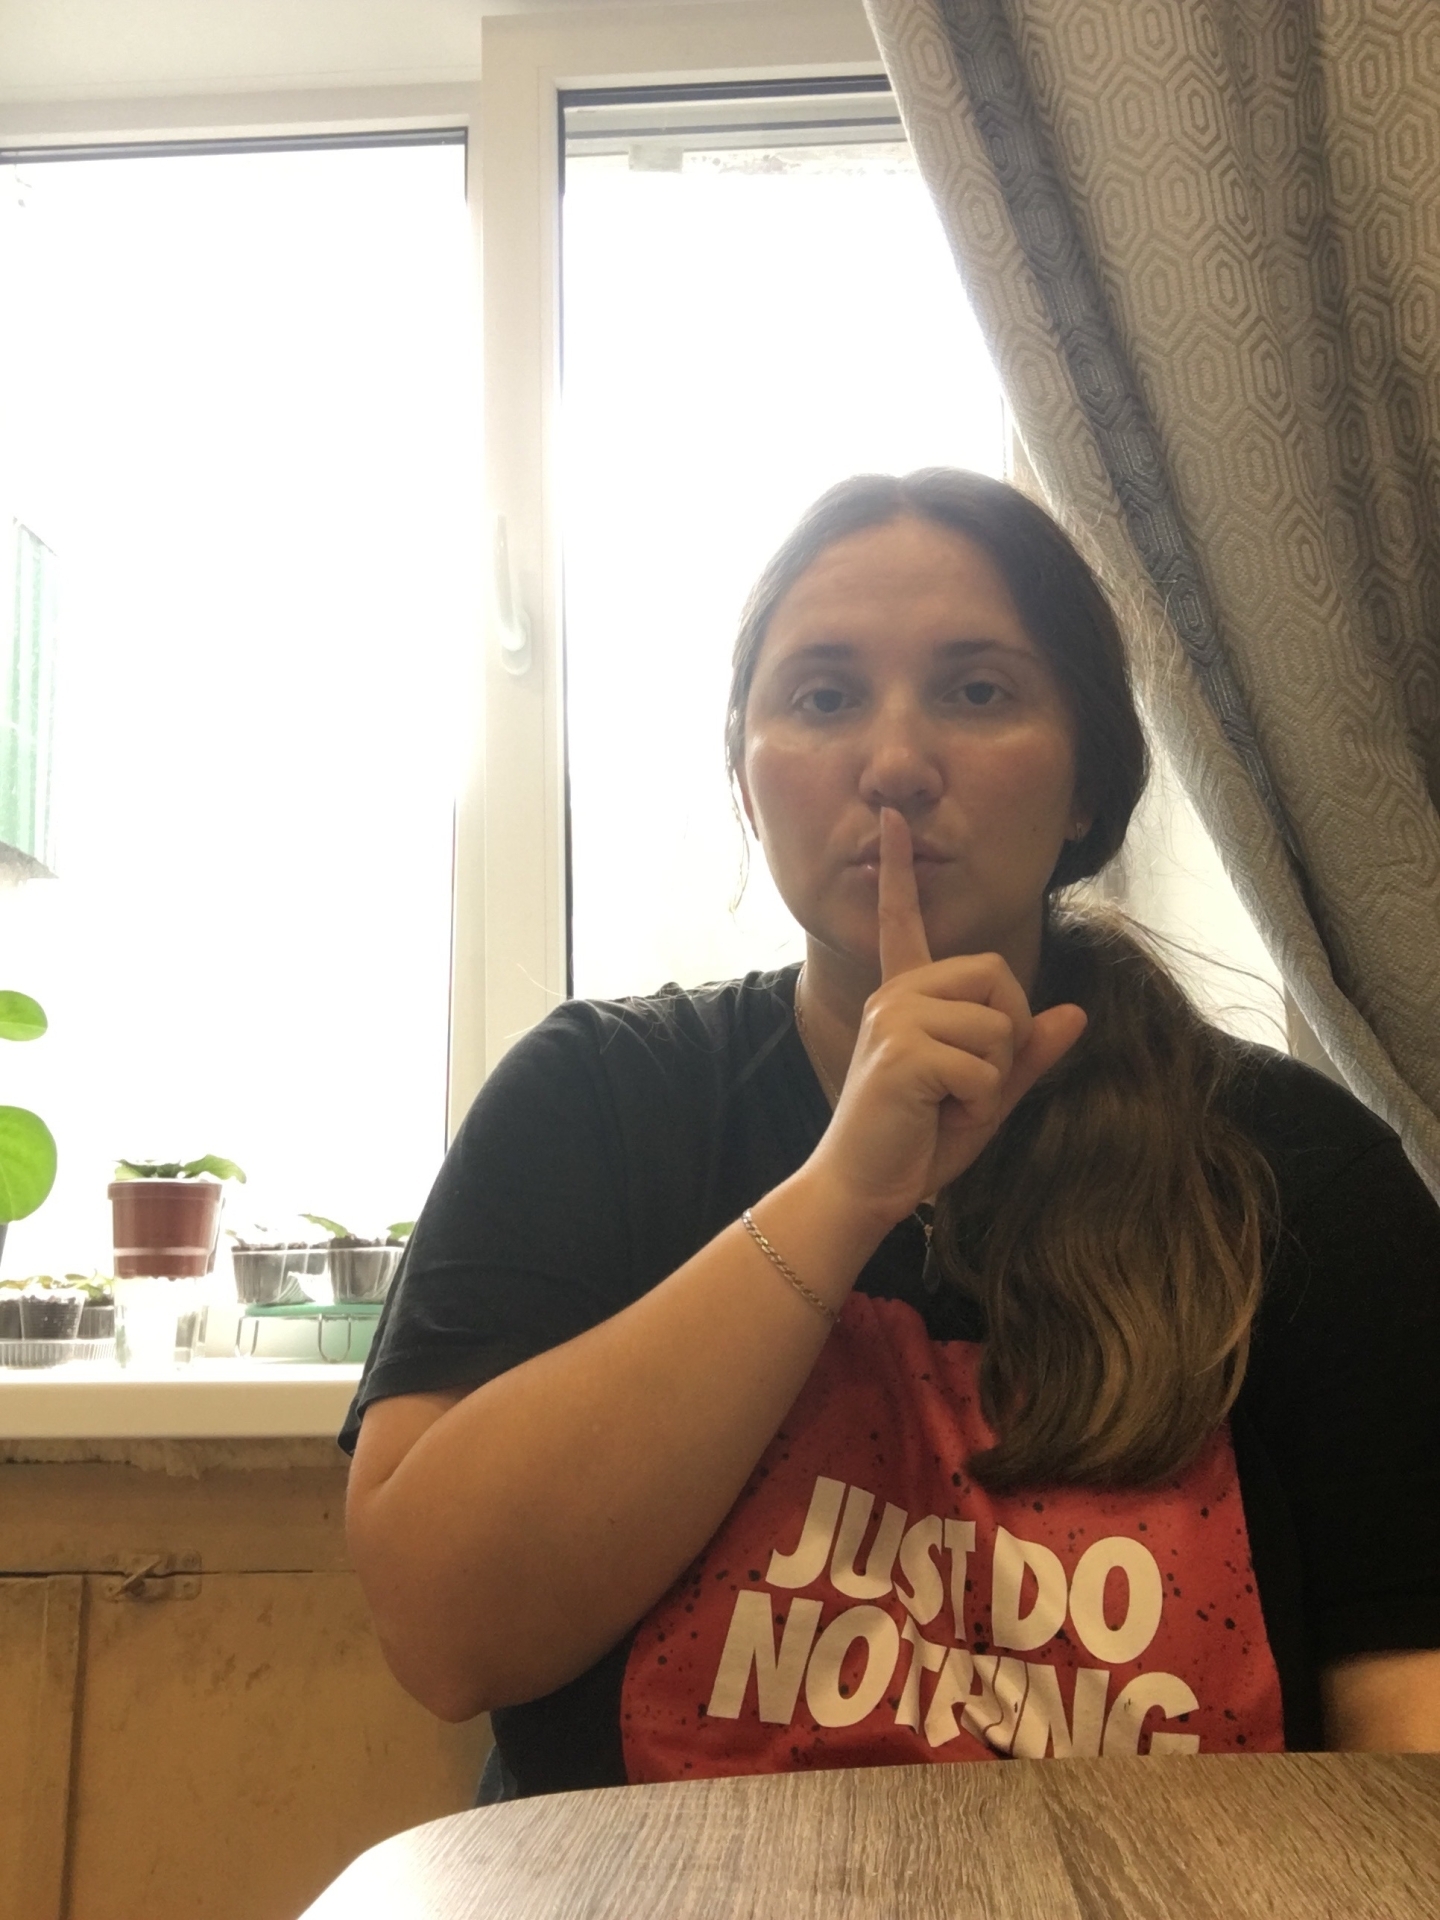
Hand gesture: mute